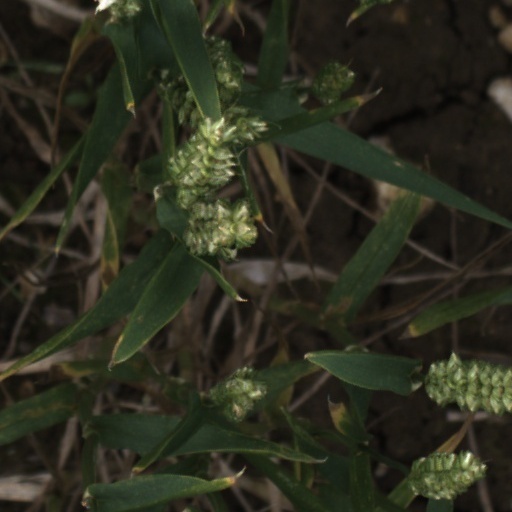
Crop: wheat